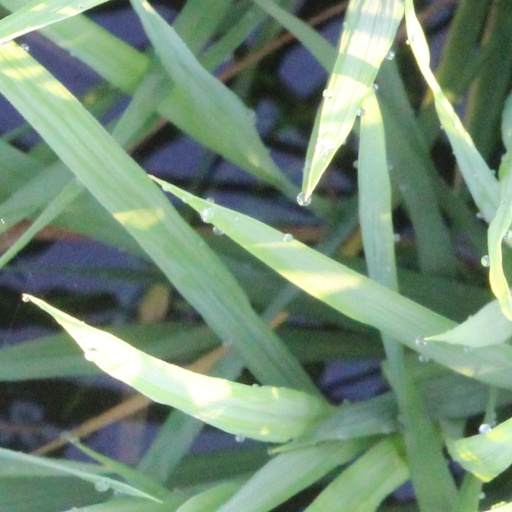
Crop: rice